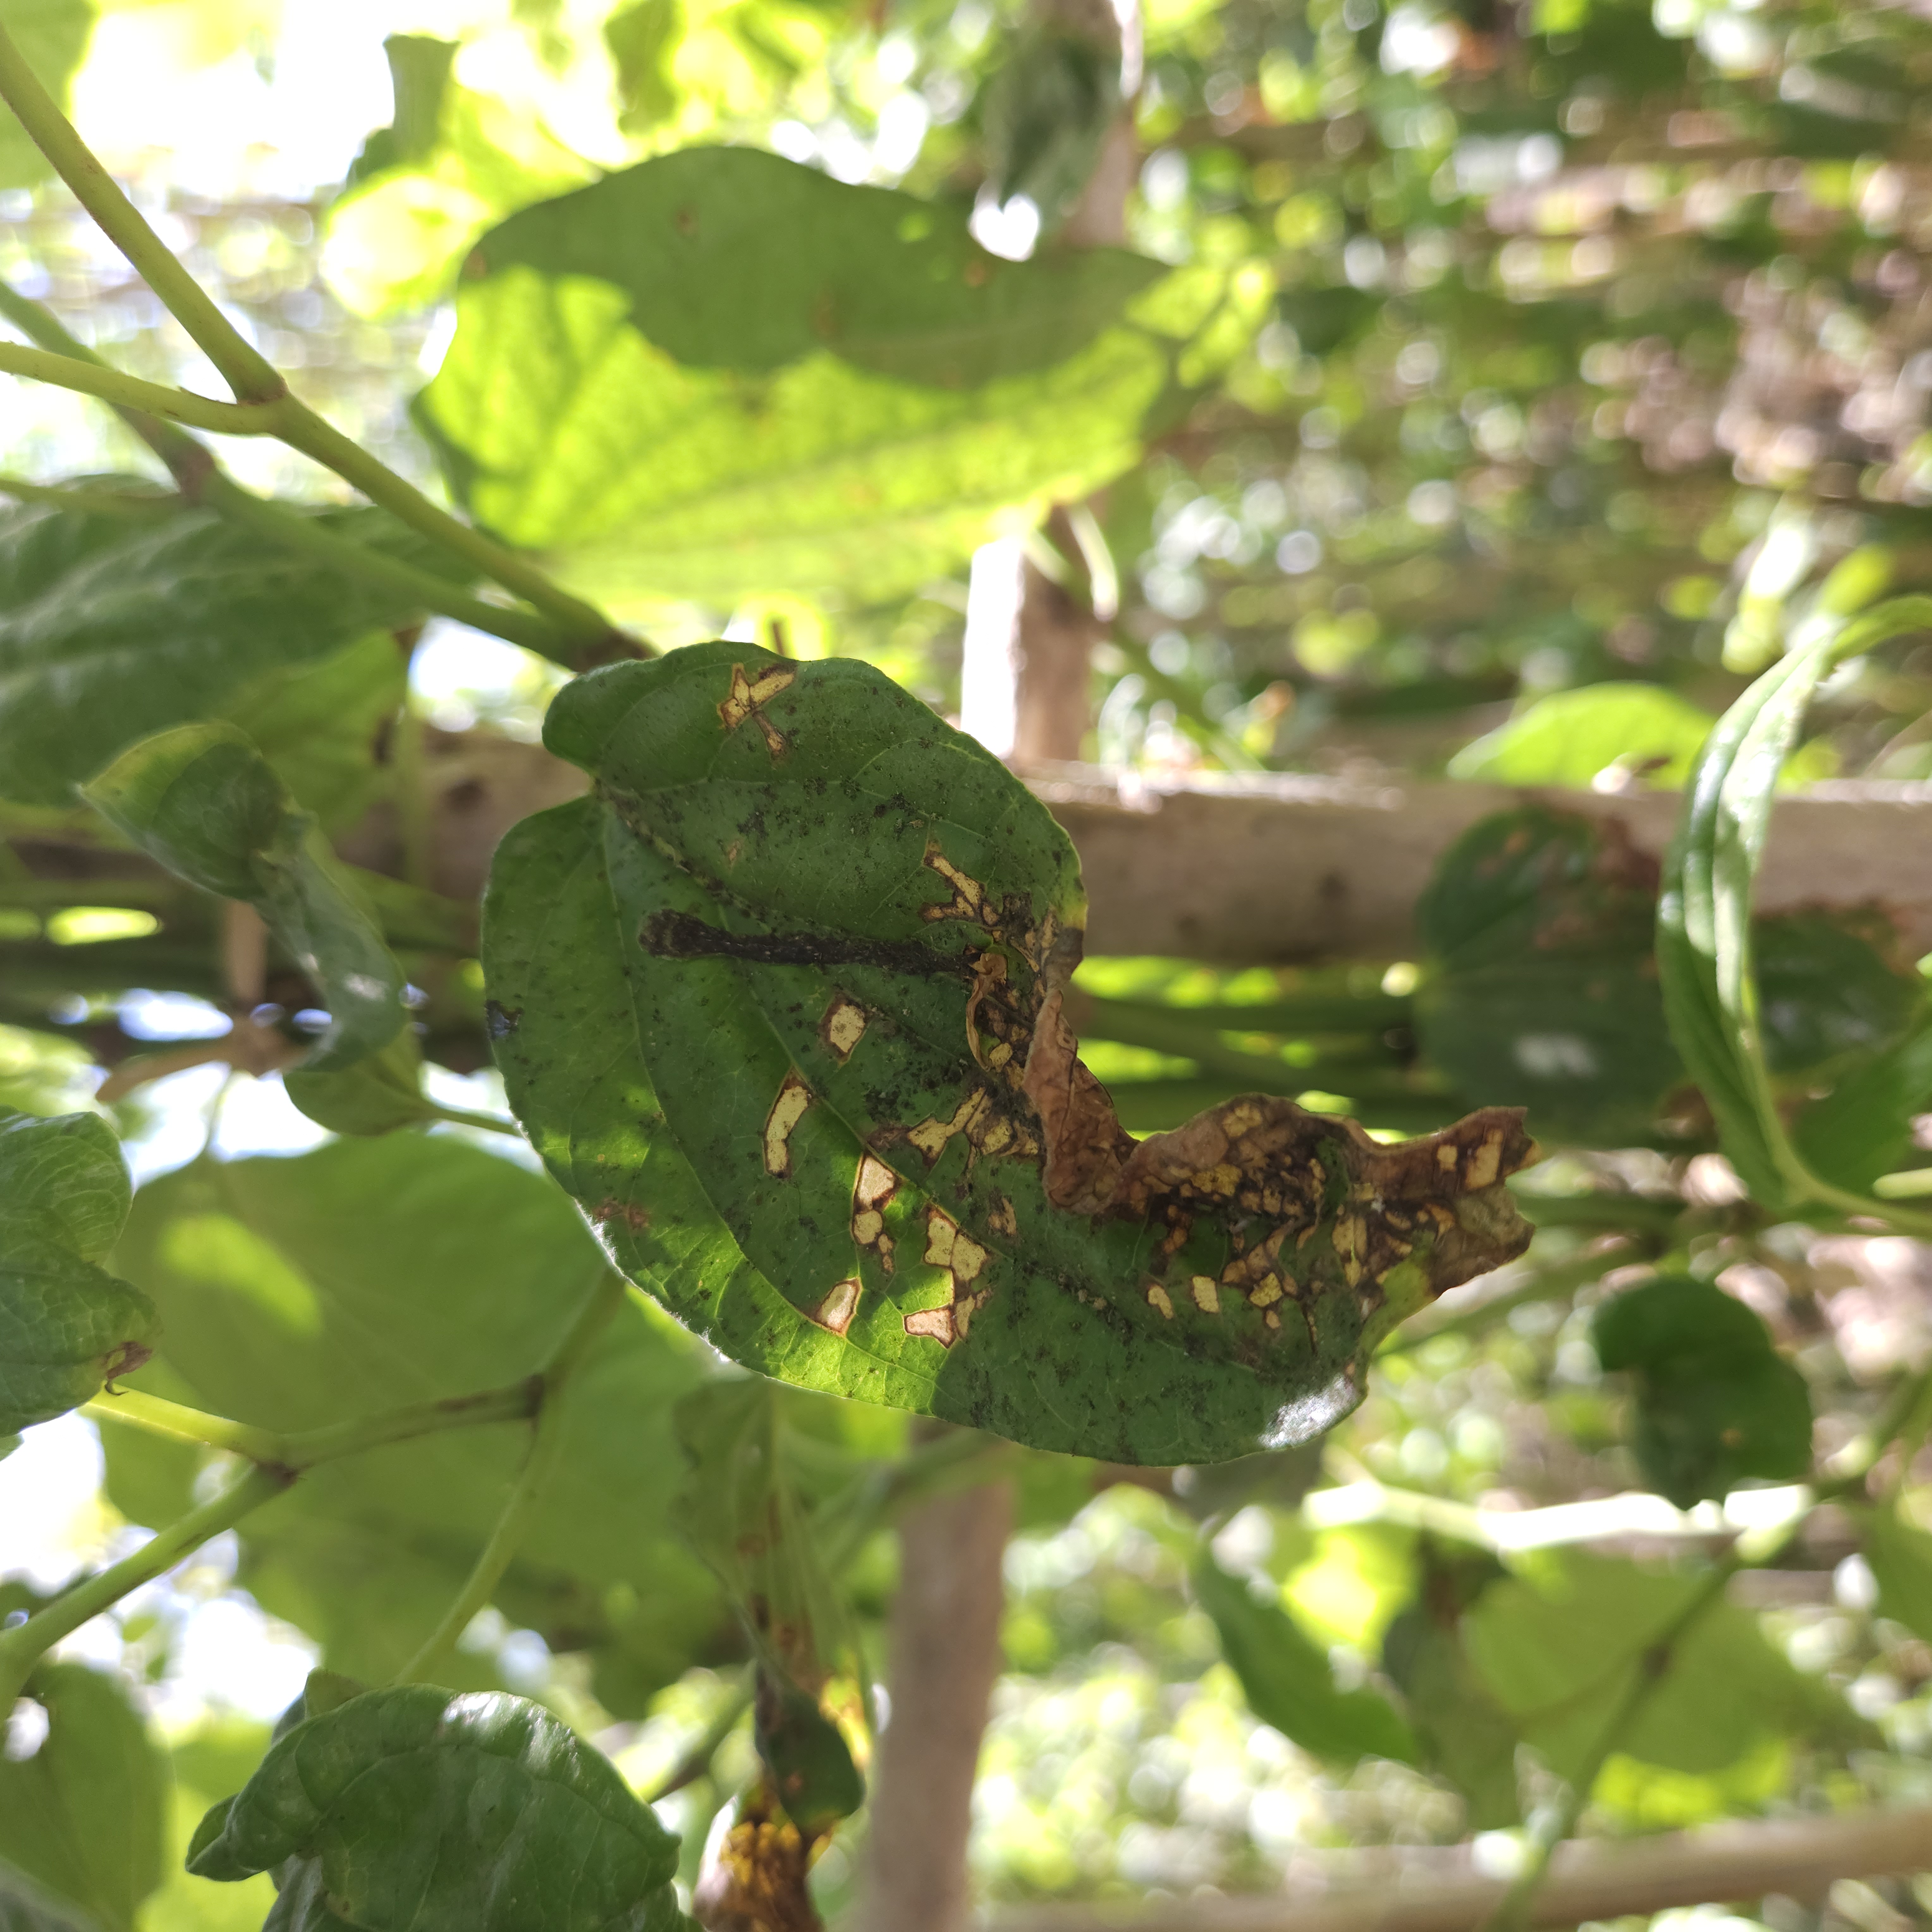
Label: Diseased